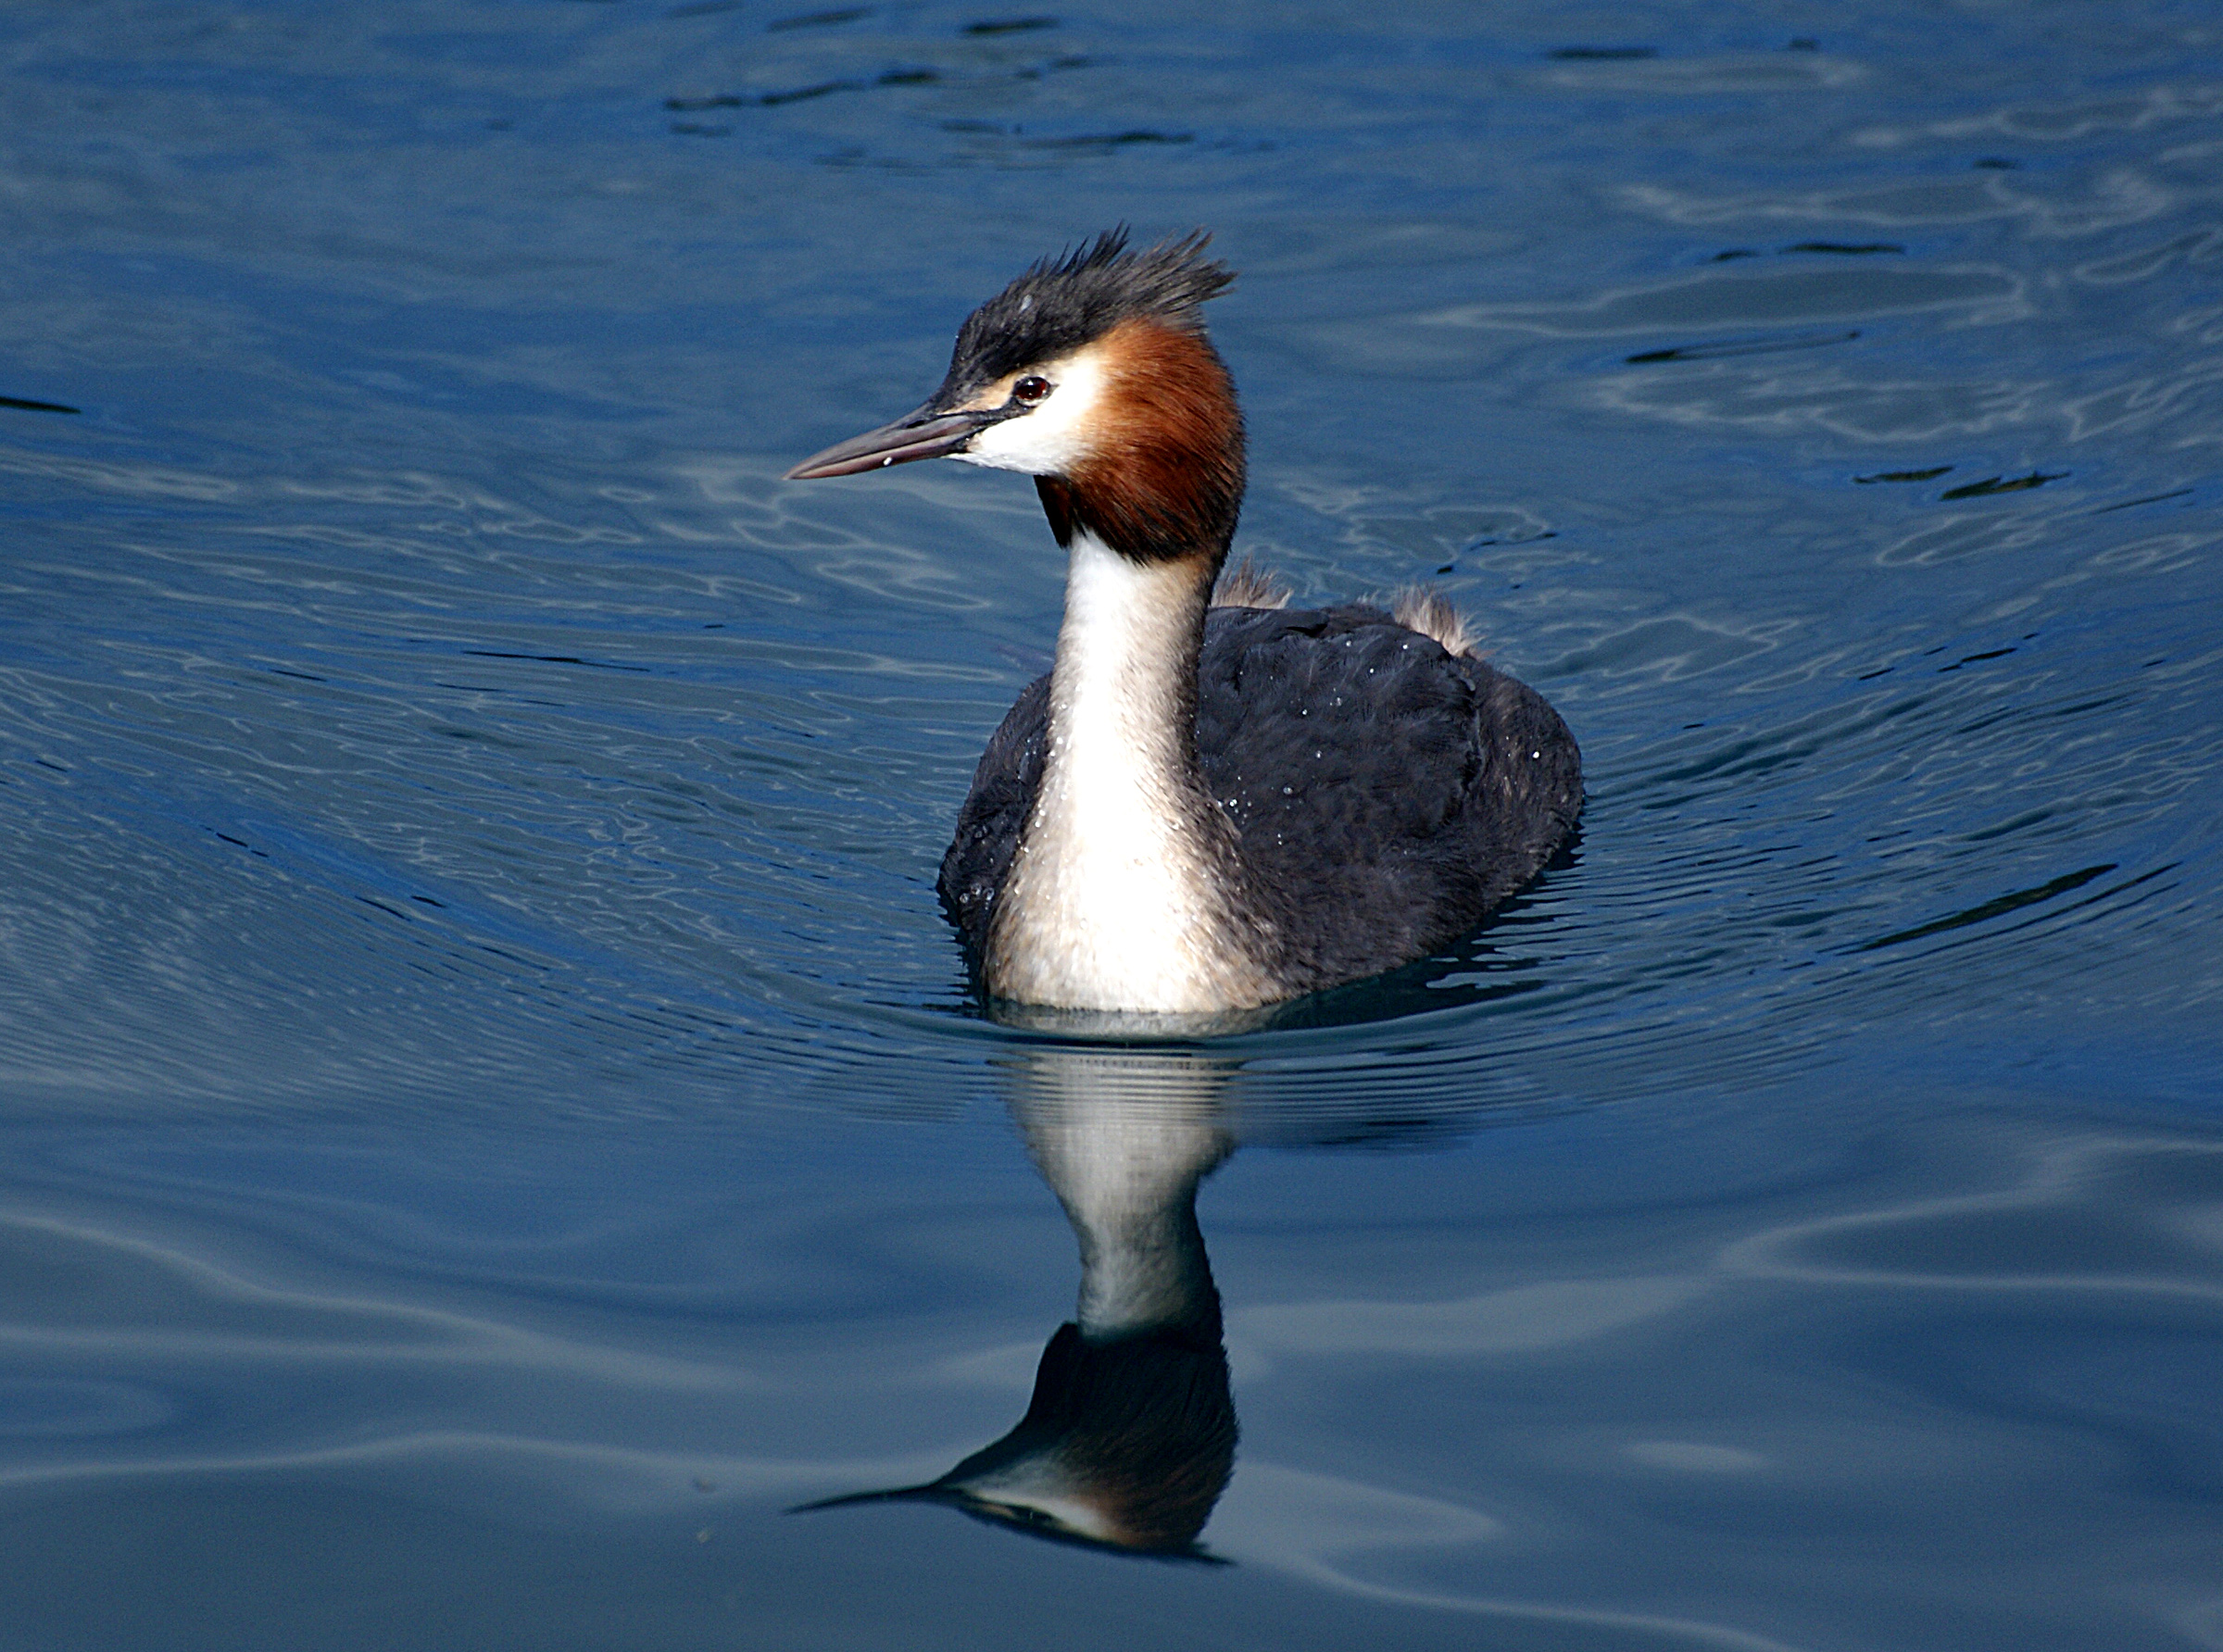
water, bird, wing, wildlife, reflection, beak, fauna, duck, vertebrate, waterfowl, sonydslra300, australisian, crested, grebe, gerbe, water bird, mergus, ducks geese and swans, seaduck